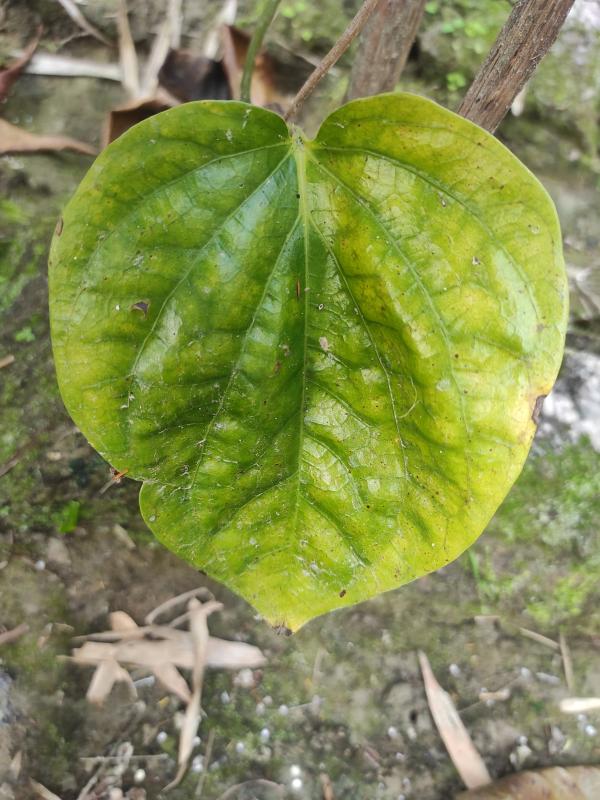
Label: Fungal_Brown_Spot_Disease